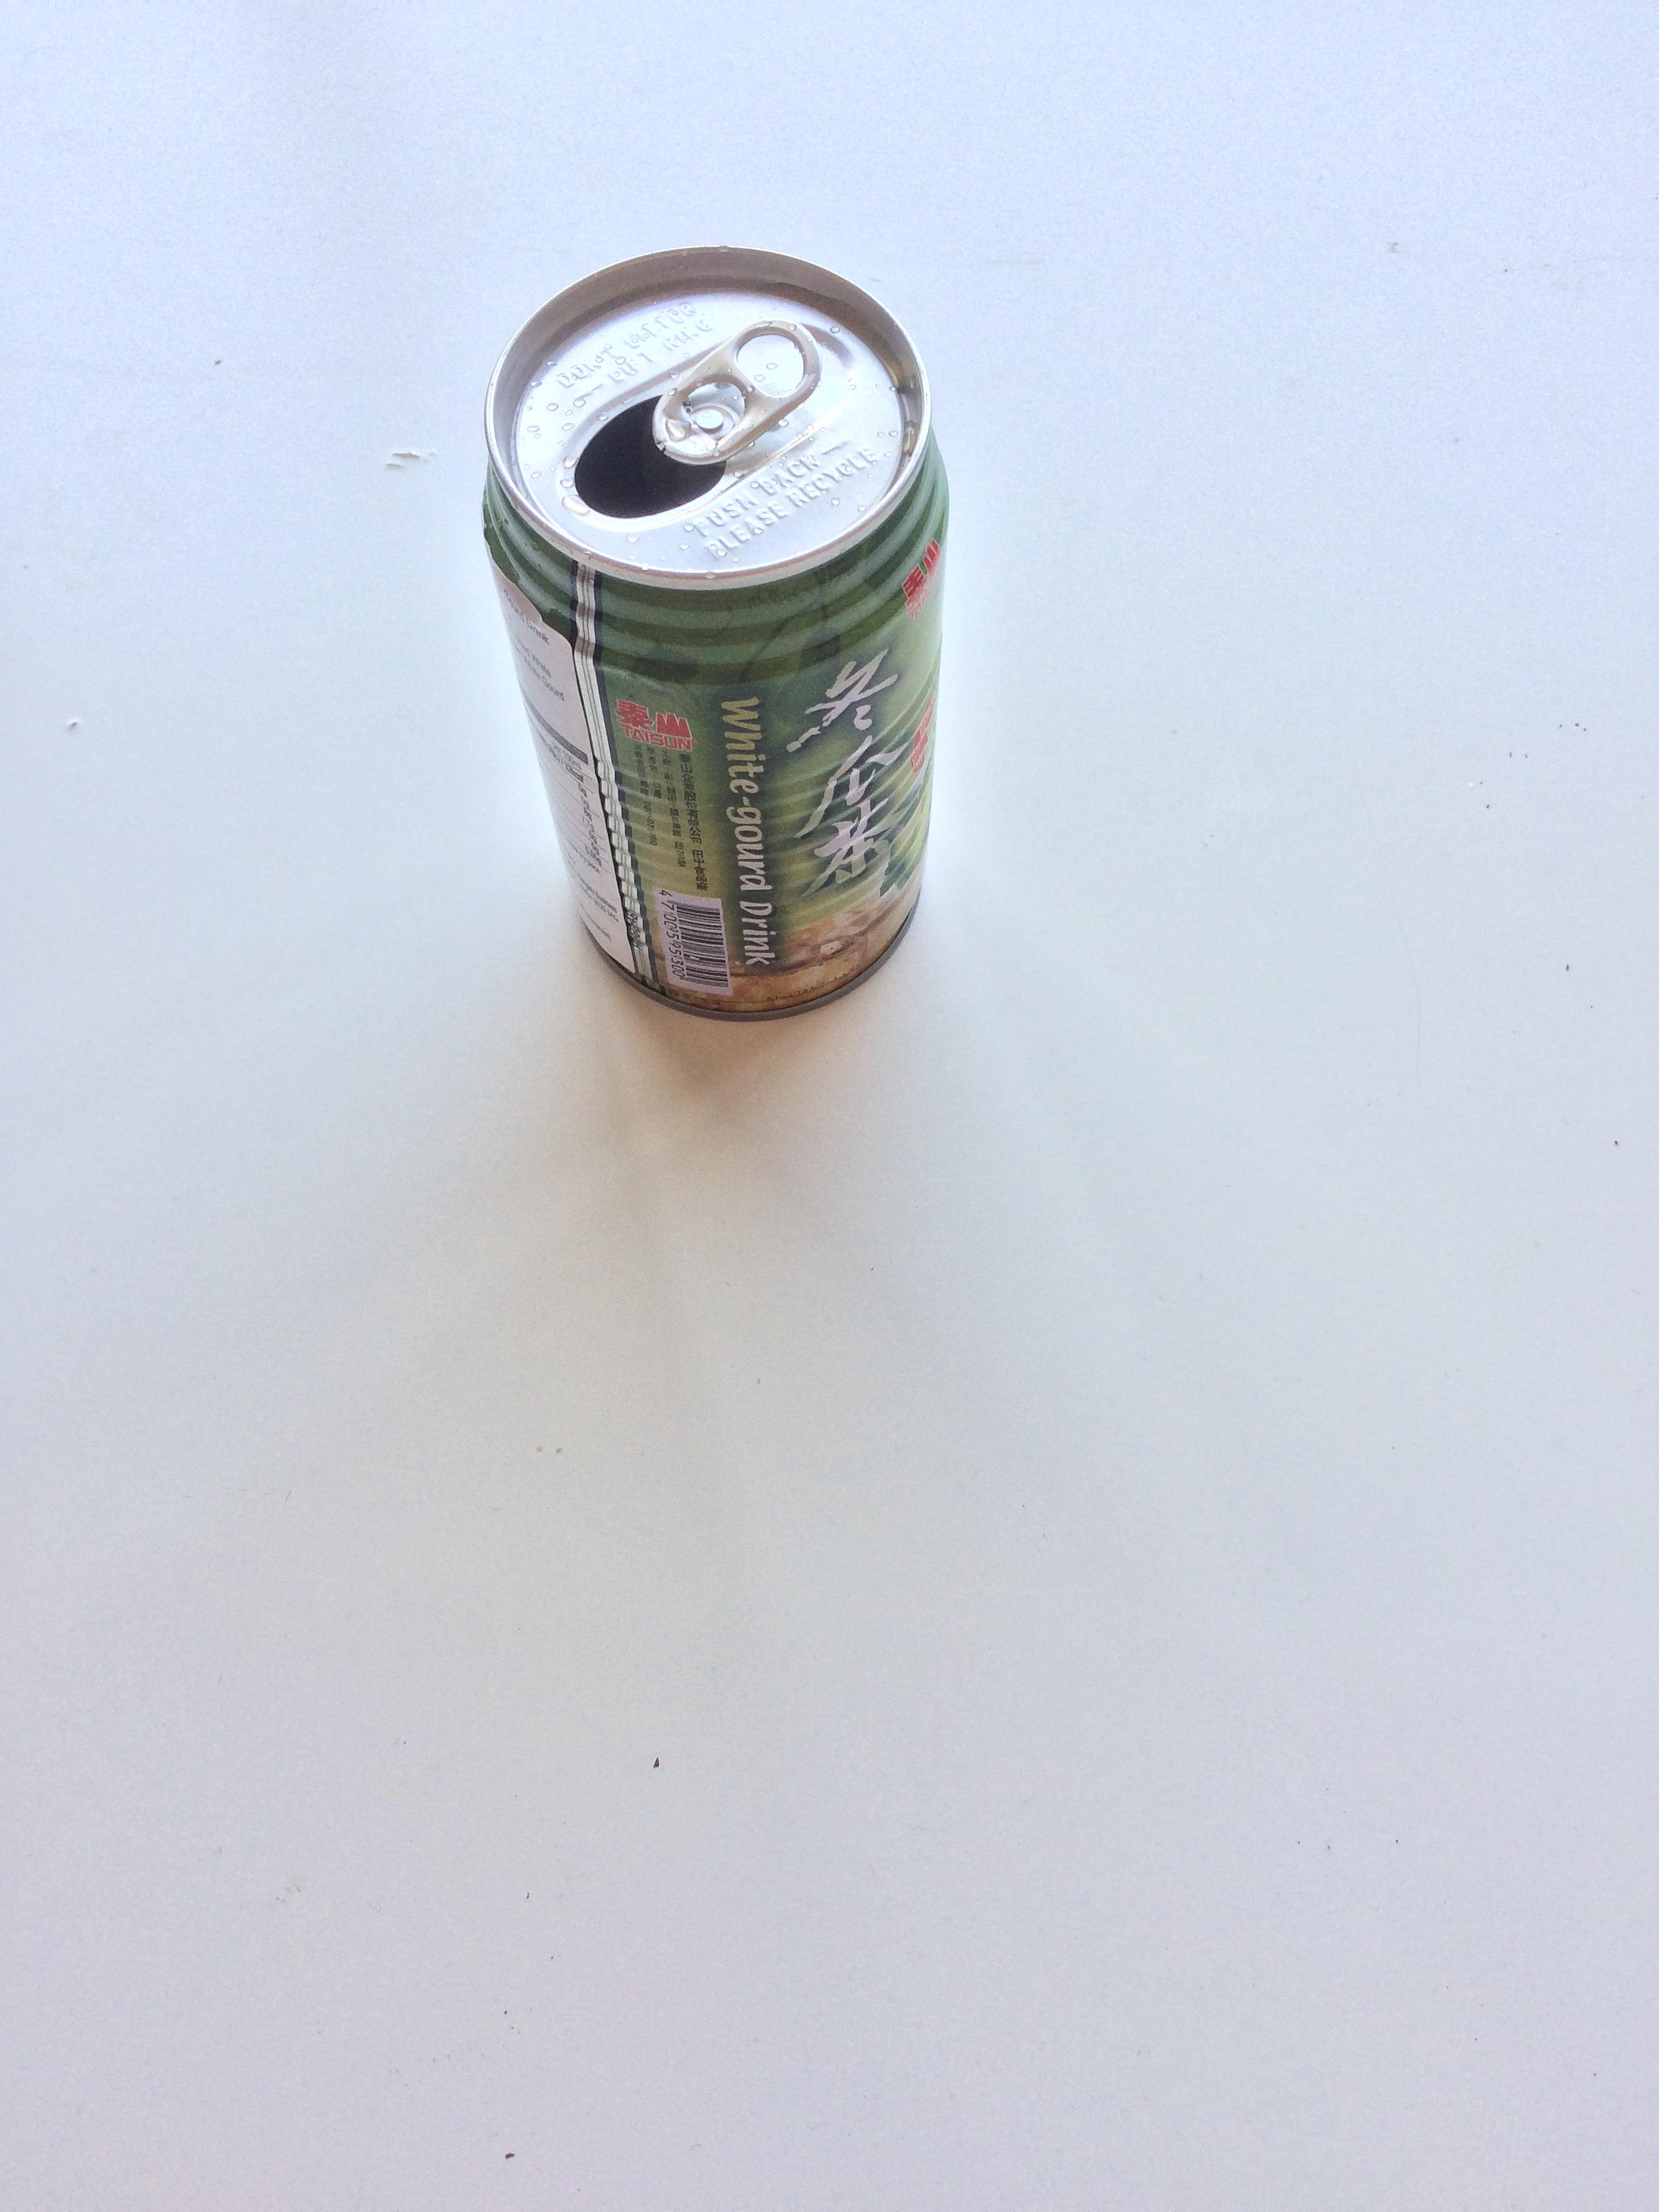
Object: Drink can (Can)

Object: Pop tab (Pop tab)